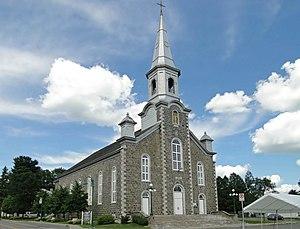
Église Saint-Paulin (1887) à Saint-Paulin en Mauricie, province de Québec, Canada
Saint-Paulin est une municipalité canadienne du Québec située dans la municipalité régionale de comté de Maskinongé et la région administrative de la Mauricie. Elle est nommée en l'honneur de Paulin de Nole.
La liste des lieux de culte de la Mauricie comprend tous les lieux de culte de la Mauricie au Québec. La majorité de ceux-ci sont catholiques et font partie du diocèse de Trois-Rivières. Certains sont officiellement reconnus en tant que lieu patrimonial.